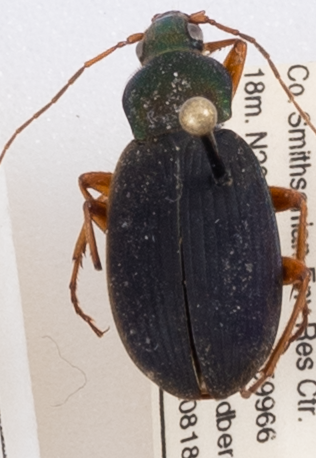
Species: Chlaenius aestivus
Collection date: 2022-08-18
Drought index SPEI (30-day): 0.63
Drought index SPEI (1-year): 0.47
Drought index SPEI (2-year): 1.28